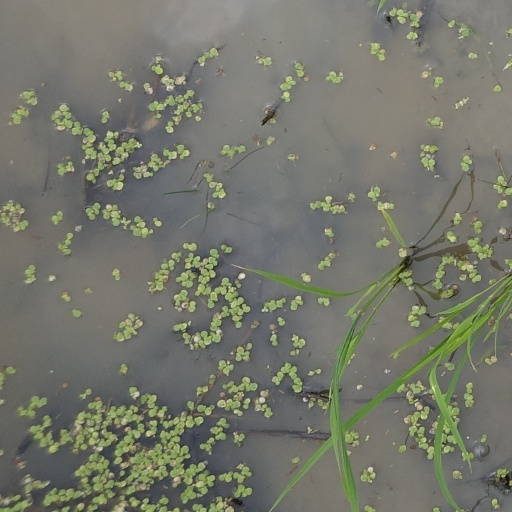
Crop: rice